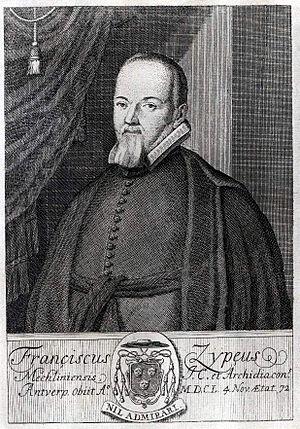
Frans Van den Zype ou sous sa forme latinisée Franciscus Zypaeus, était un savant canoniste flamand, dont les écrits forment une importante source d'information sur l'histoire des institutions dans les Pays-Bas méridionaux.